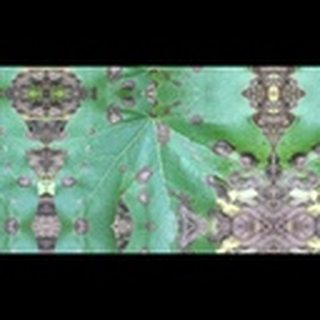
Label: cotton_target_spot